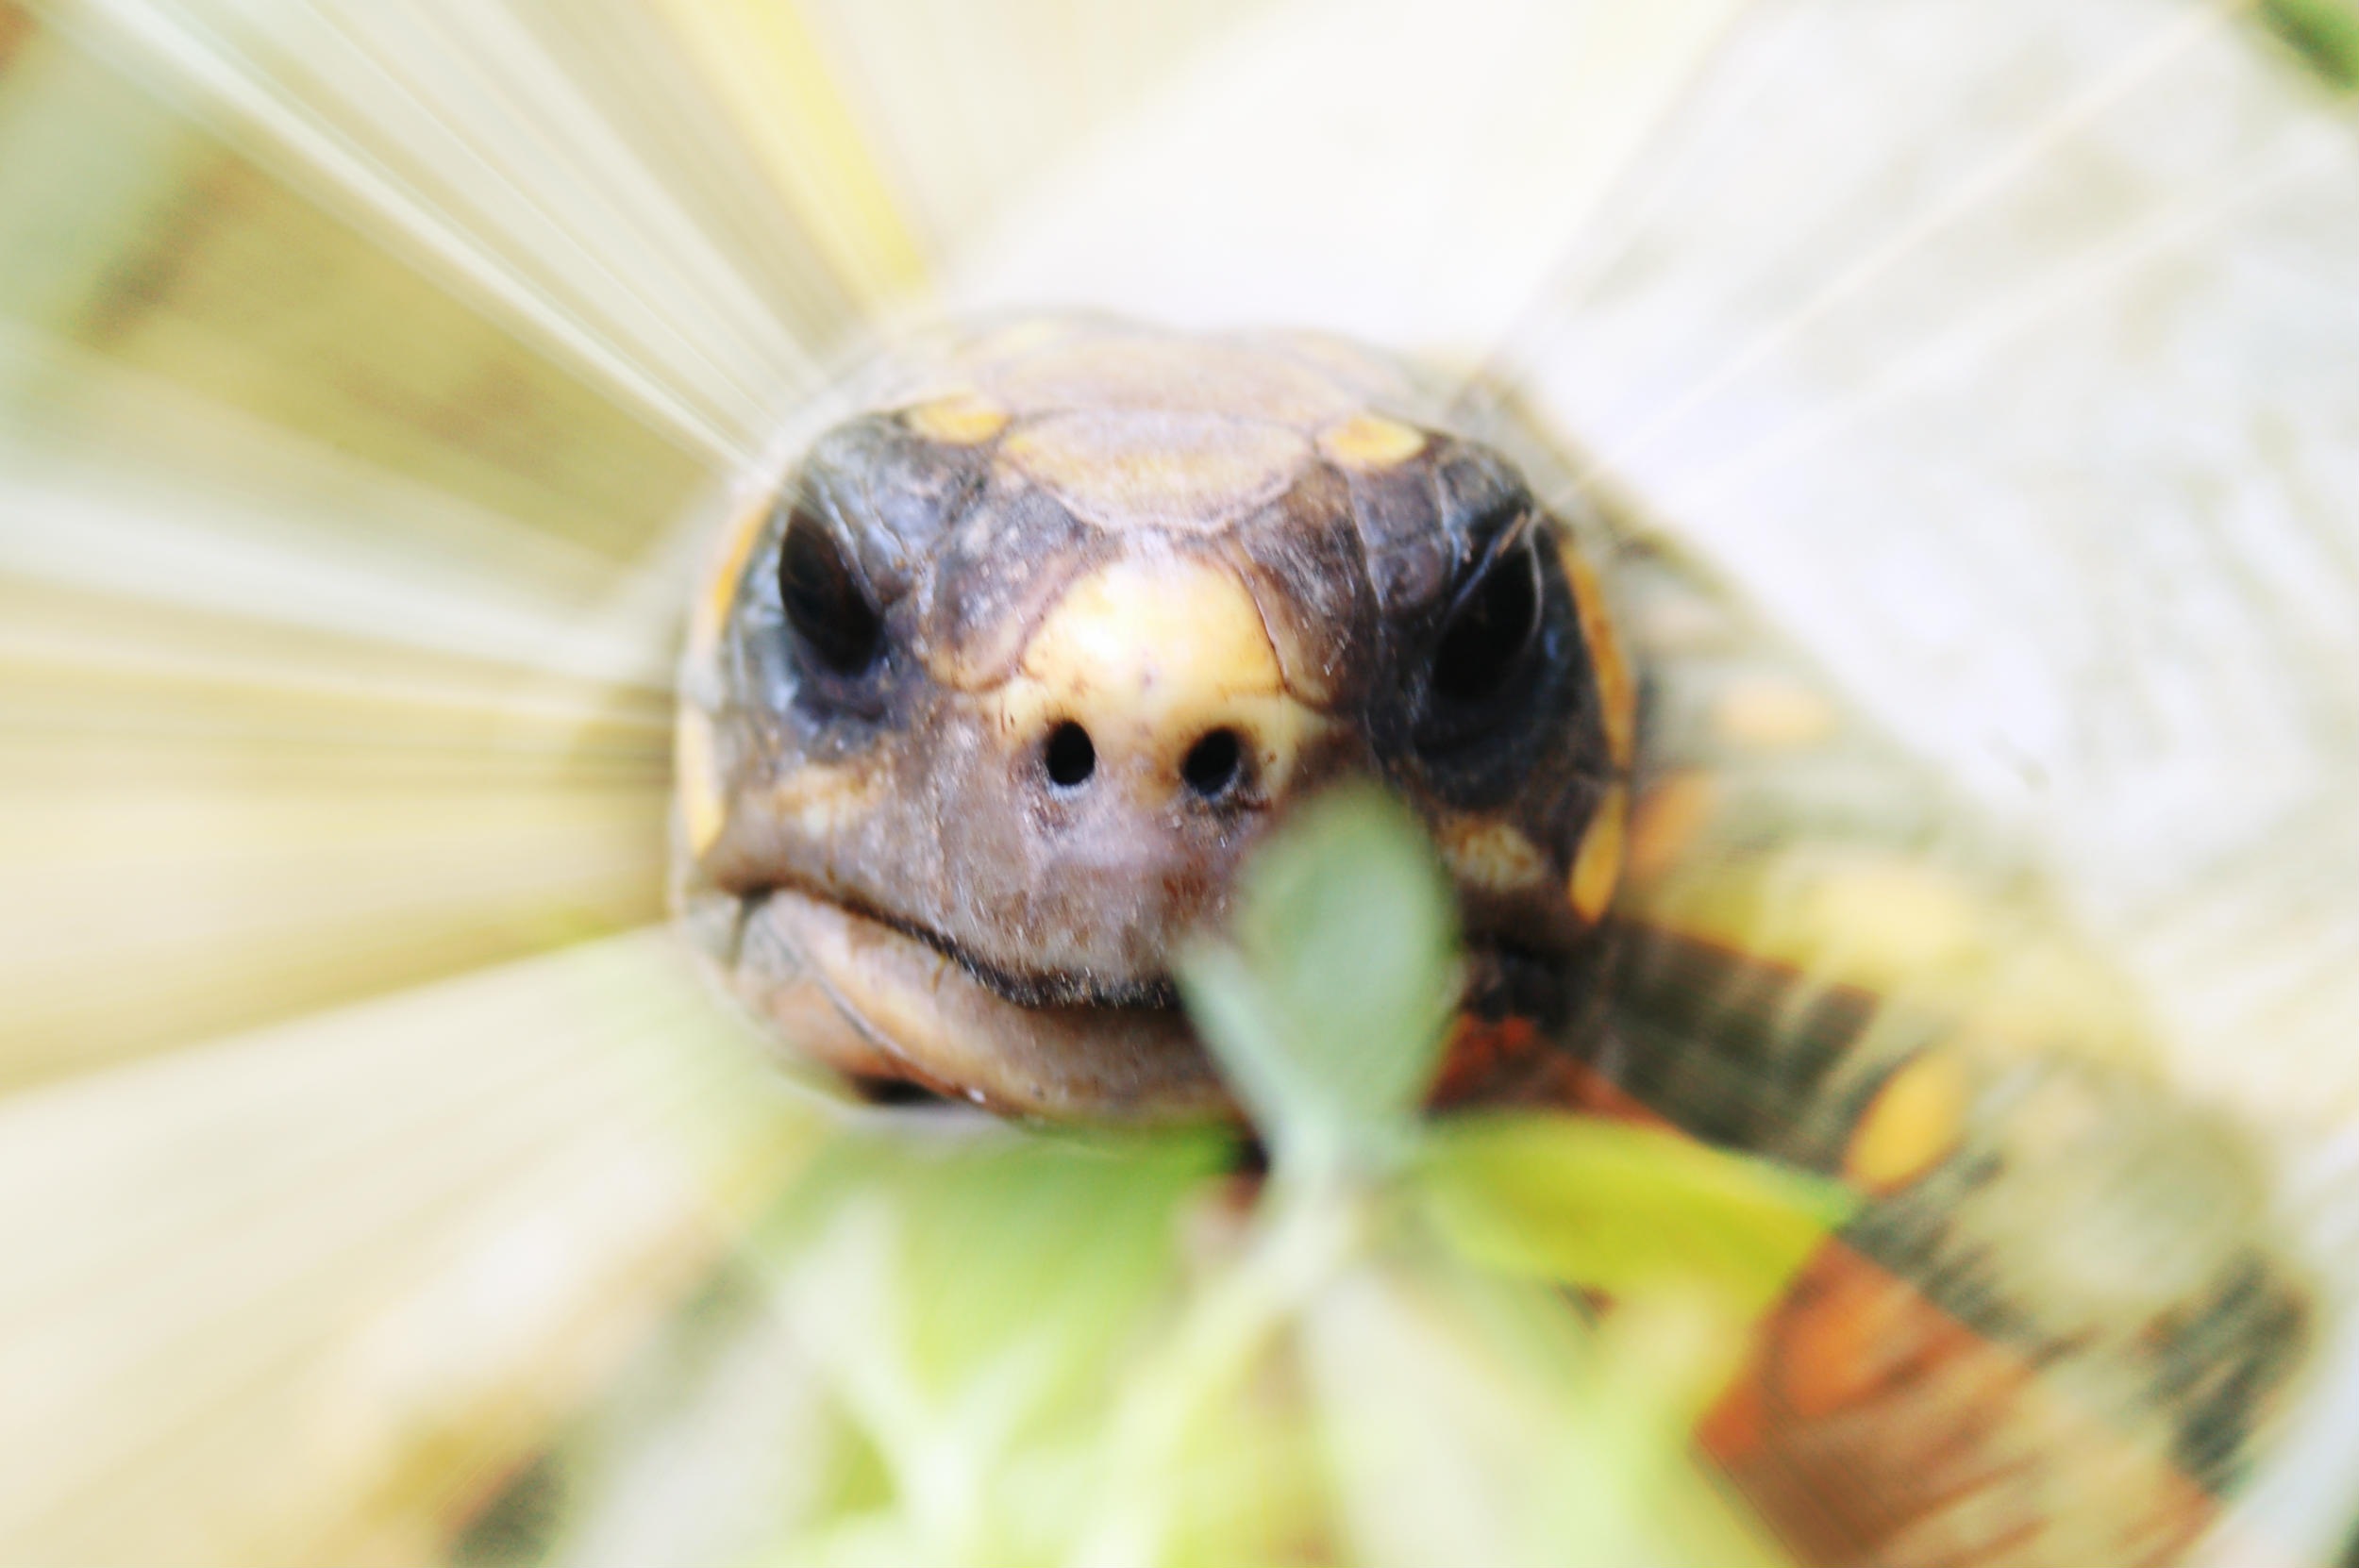
wildlife, insect, think, fauna, invertebrate, close up, face, snake, macro photography